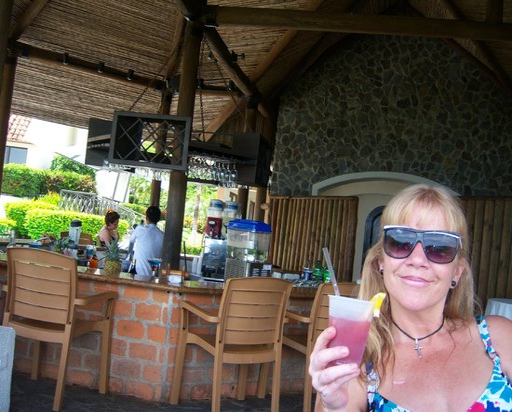
first drink at the main bar